Lawrence Alma-Tadema

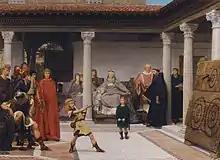
"The Education of the Children of Clovis" (1861), oil on canvas, 127 × 176.8 cm, private collection. Queen Clotilde, wife of King Clovis, is shown training her three young children the art of hurling the axe to avenge the death of her father.

De Taeye’s greatest influence on his young pupil was his interest in ancient civilisations, particularly the Egyptians, first displayed in "The Dying Cleopatra", begun in 1859 but later destroyed by the artist, and "The Sad Father" or "The Unfavourable Oracle" (Opus X), painted in 1858. Originally a large processional painting in an architectural setting, it was later cut down to a smaller scale to show only three figures; this reduced painting is now in the Johannesburg Art Gallery. Another section of "The Sad Father" was modified by the artist ten years later, in 1869, and exhibited at the Royal Academy in 1871 under the title "The Grand Chamberlain to Sesostris the Great". Of the large original painting, Sir Edmund William Gosse will later say: "“As the first of a series of Egyptian pictures, some of which are to be counted among the highest expressions of Alma-Tadema’s genius, The Unfavourable Oracle is a work of great interest.” "